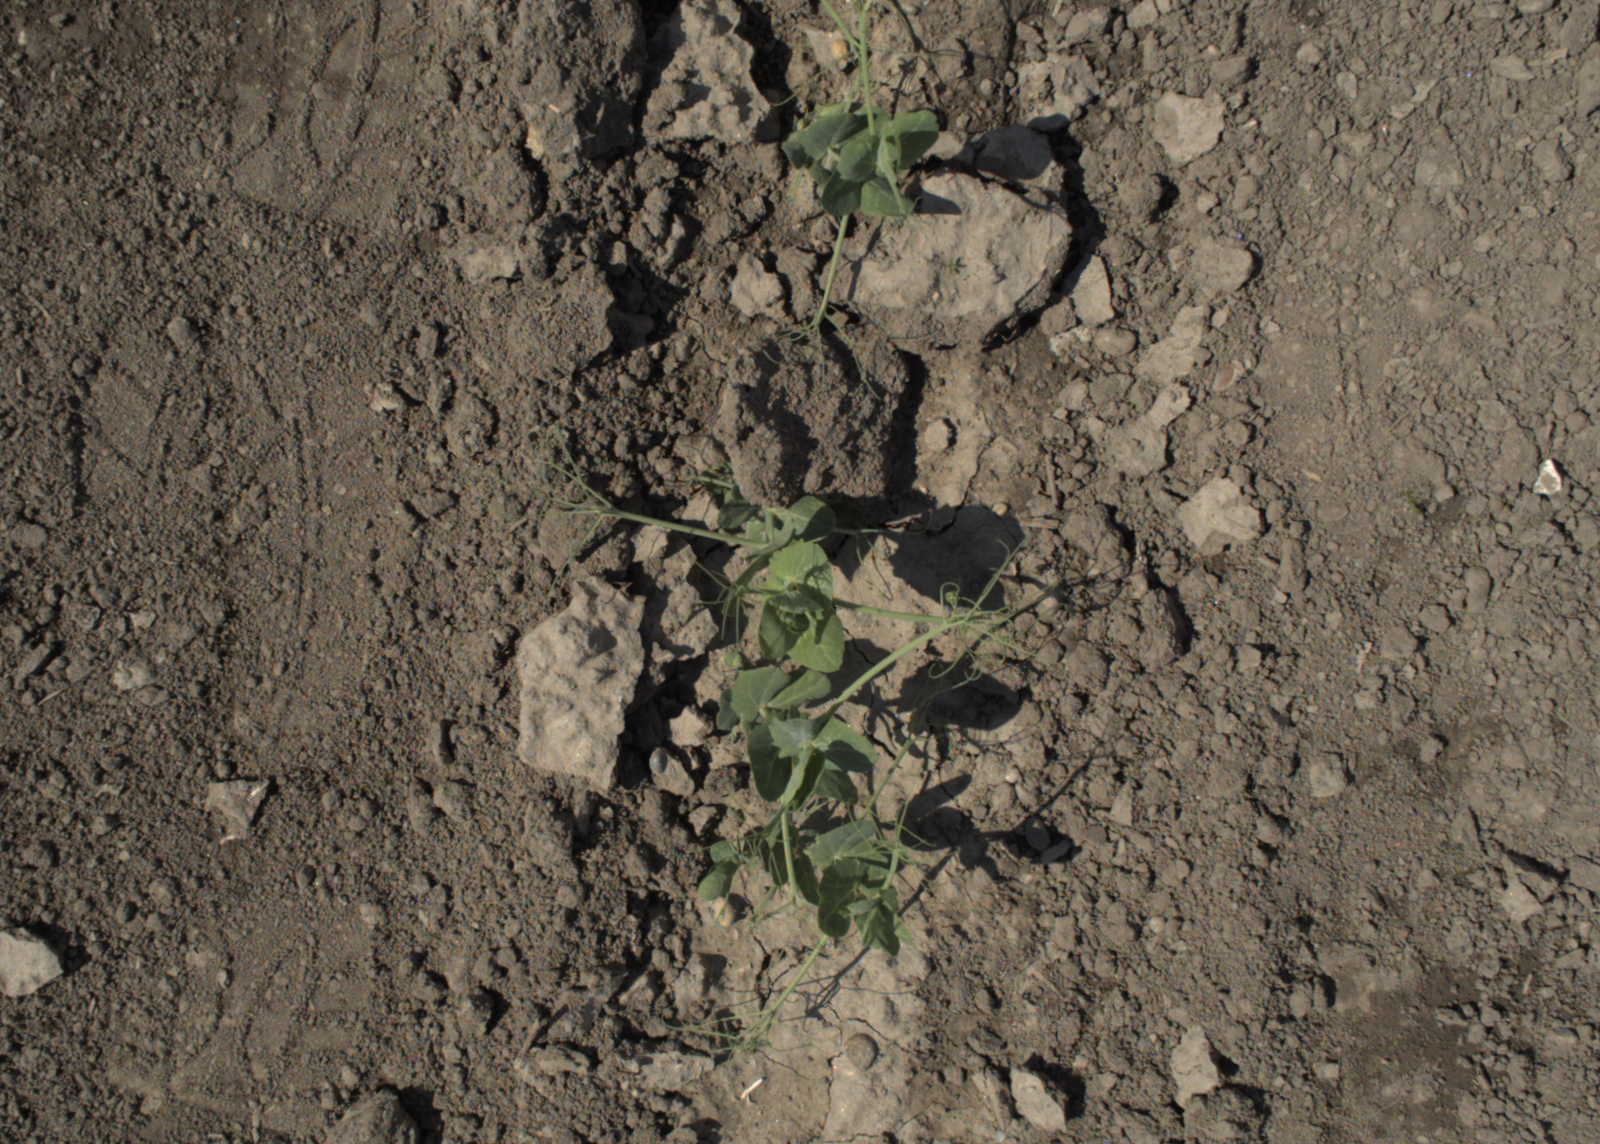
Capture date: 28.05.2021 10:27:23
Weather: mixed
Wind: medium
Seeding date: 27.04.2021
Plant canopy height (mm): 1018